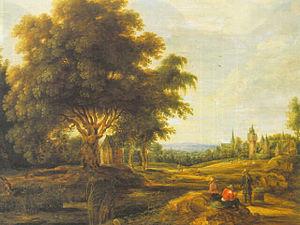
Jacques Backereel est un peintre baroque flamand de paysage.